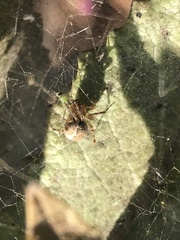
Species: Parasteatoda_tepidariorum